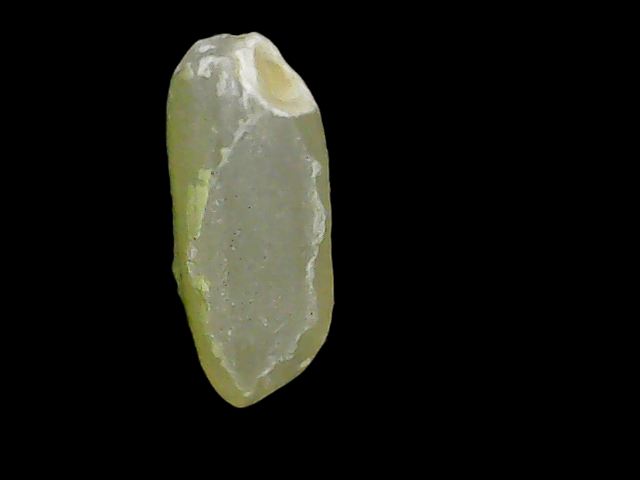
Rice variety: Binadhan11